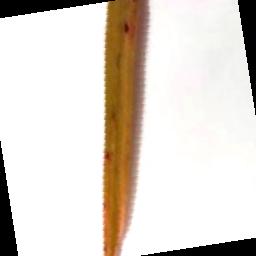
Label: Rice___Brown_Spot